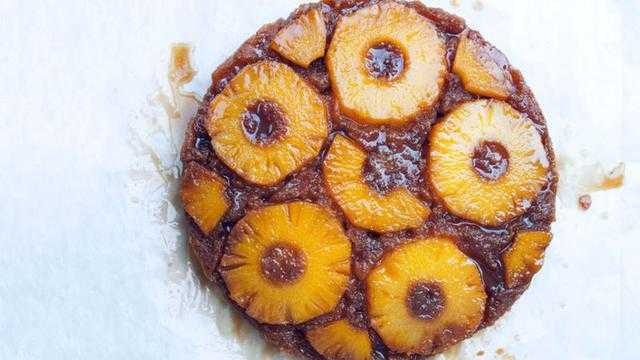
Label: Pineapple